Emilie Högquist

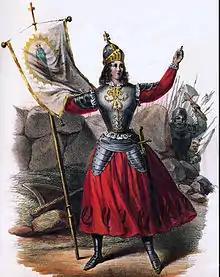
Emelie Högqvist as Joan of Arc

During the first years of her career, she was criticized for her weak and shrill voice and described as insecure in her movements onstage. In 1834, however, she made a trip to Paris, where she studied the contemporary French acting methods, after which she is said to have improved, learned how to act with more self assurance onstage, how to dress with more skill in accordance to her roles, and acquired a better control of her voice. Upon her return, an important opportunity to demonstrate herself was given when star actress Sara Torsslow, famed as the leading "sentimental actress" and comedienne of the Royal Dramatic Theatre, left after the actors' strike of 1834, after which a replacement had to be found to fill the roles otherwise normally allotted to Torsslow, and after the star actress Charlotta Eriksson had been unable to perform them satisfyingly, as they were not of her genre. Emilie Högvist was given the chance, and with such success that she reportedly won over not only Torrslow's old admirers, but also acquired a wide circle of admirers of her own, and she was from this year regarded as "one of the most celebrated and often performing actresses" of the Royal Dramatic Theatre.